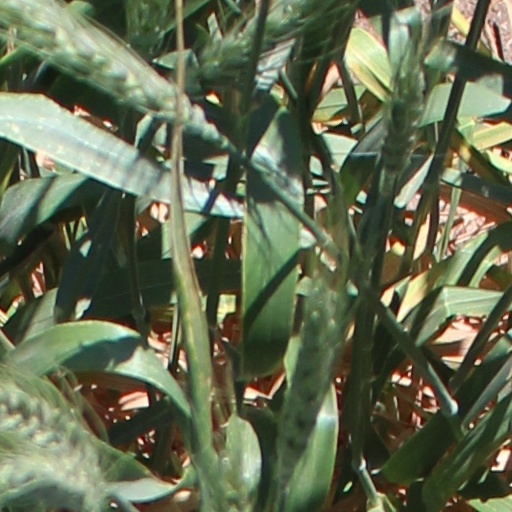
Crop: wheat